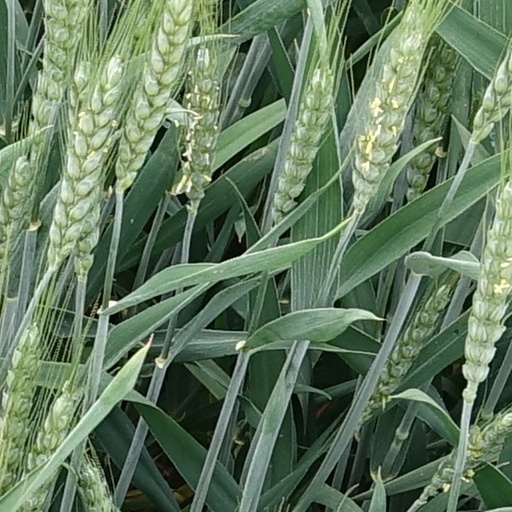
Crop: wheat